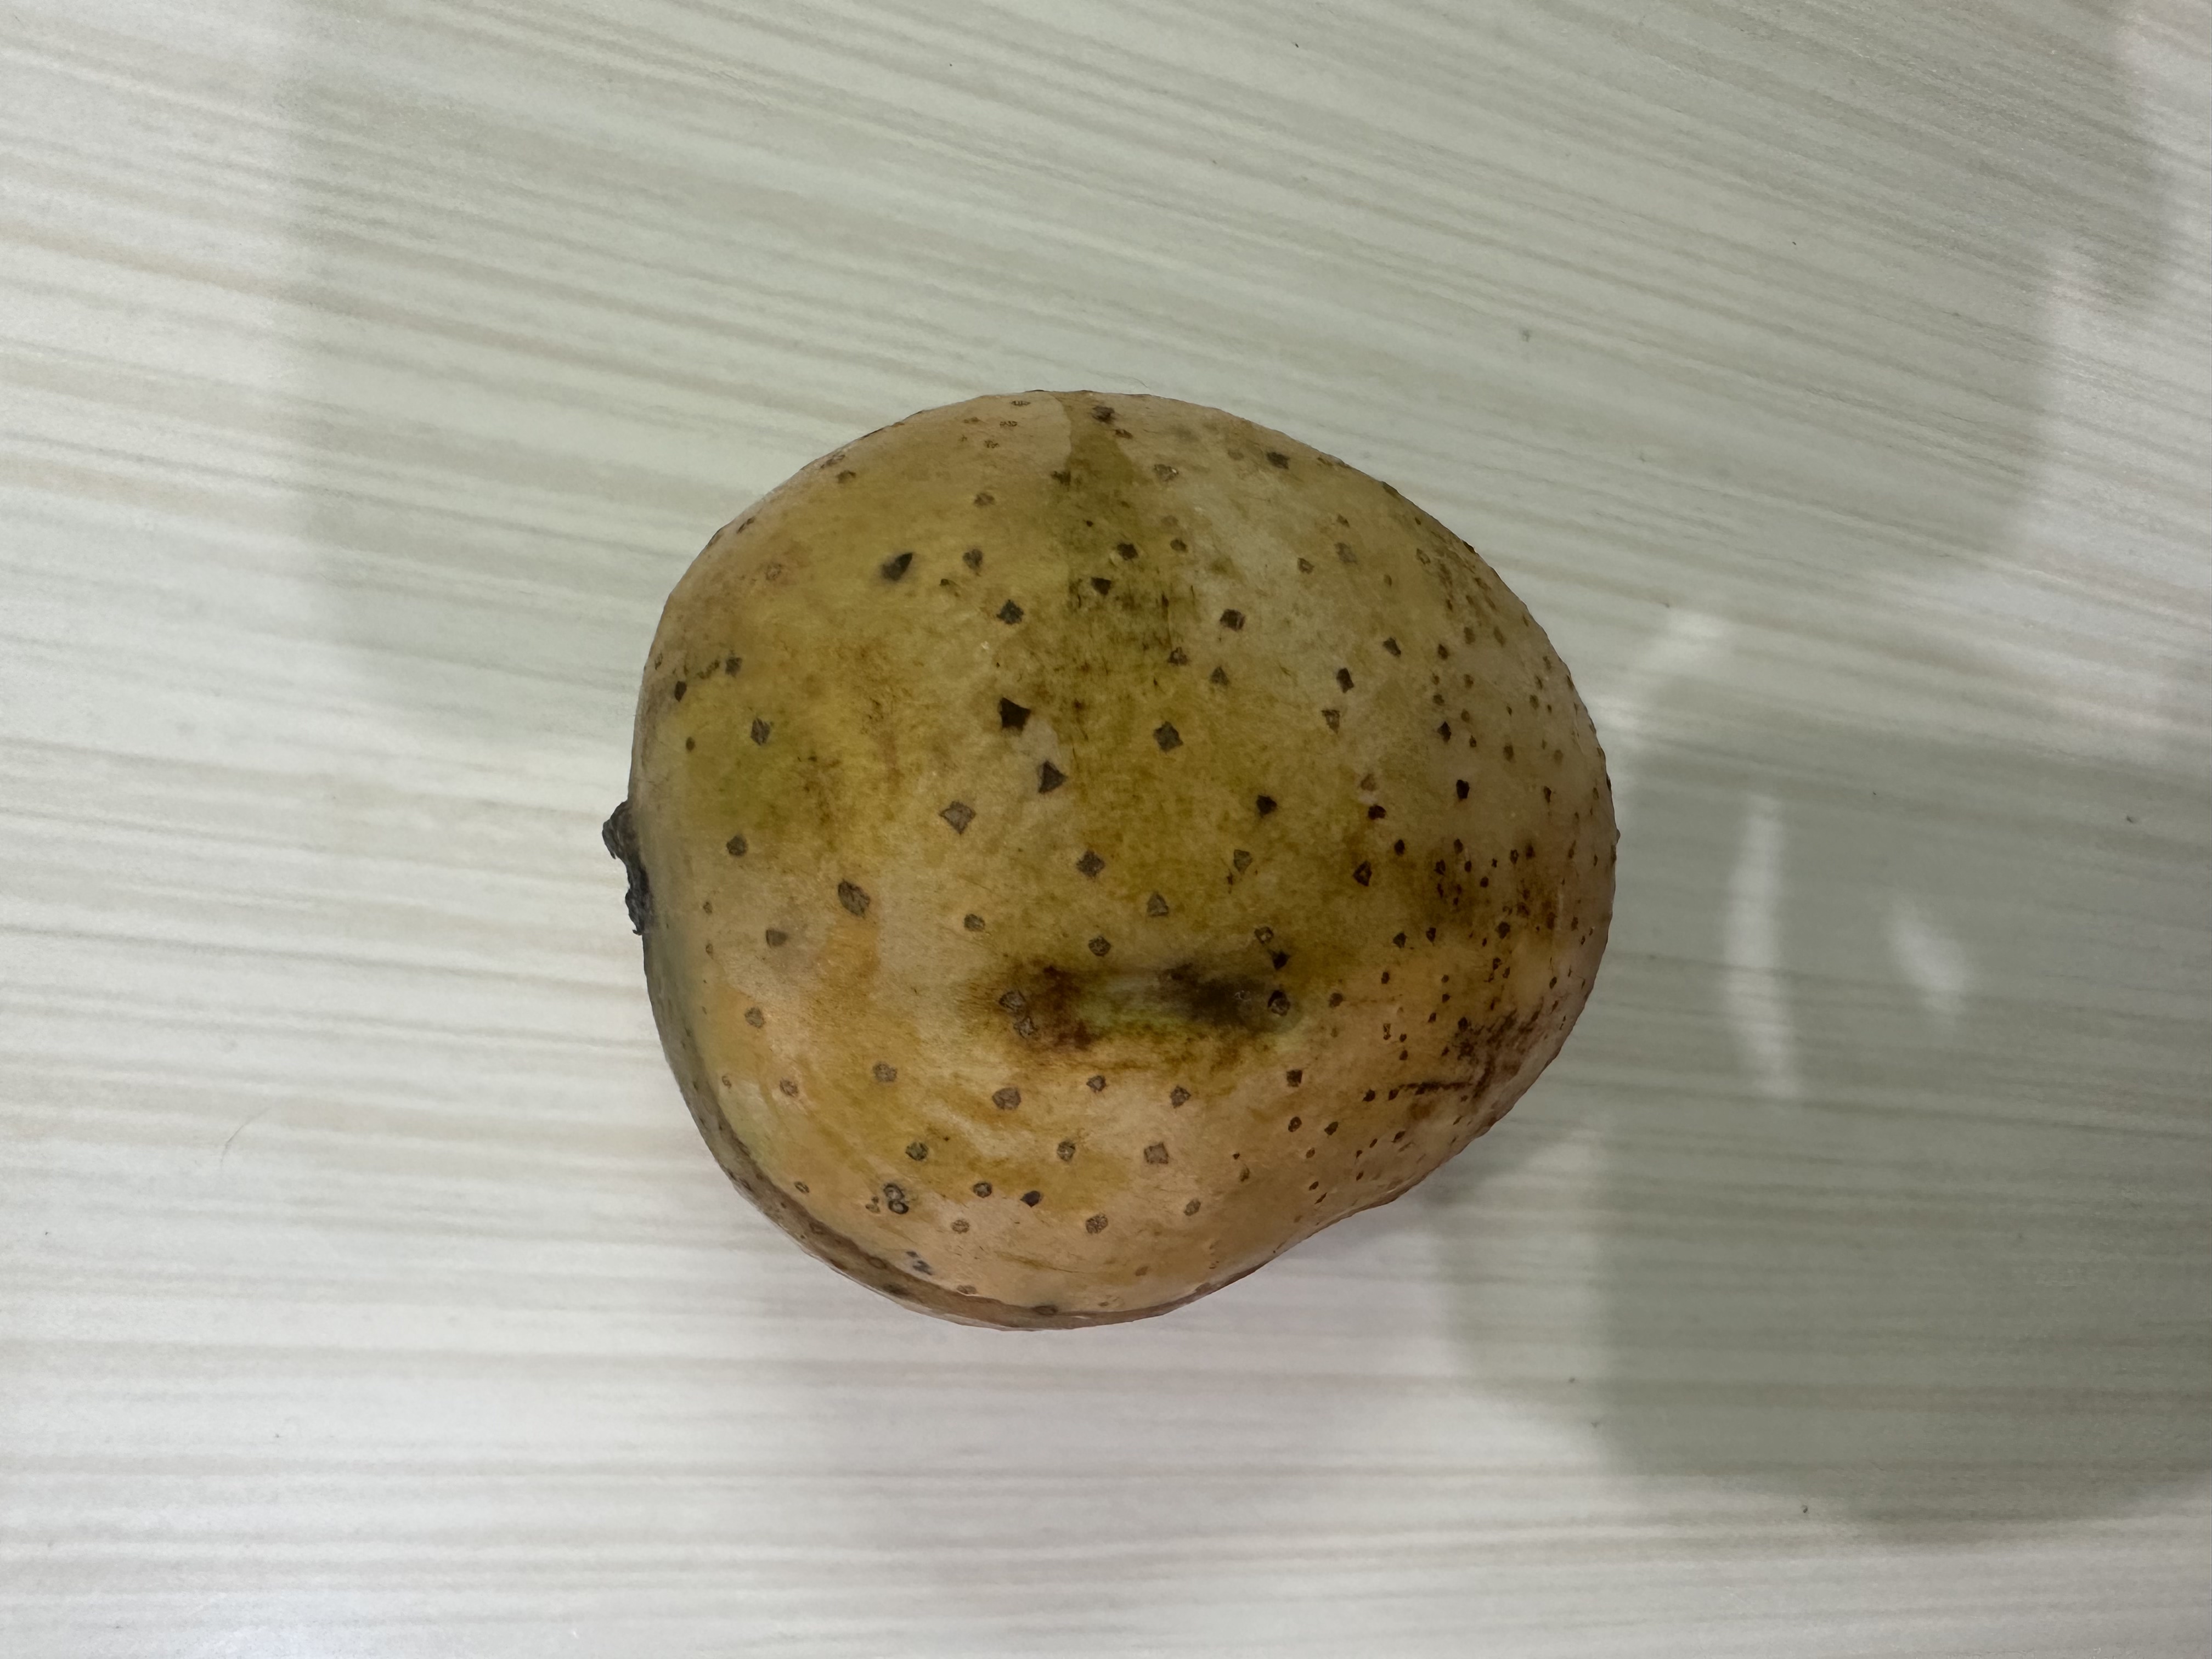
Mango variety: Langra